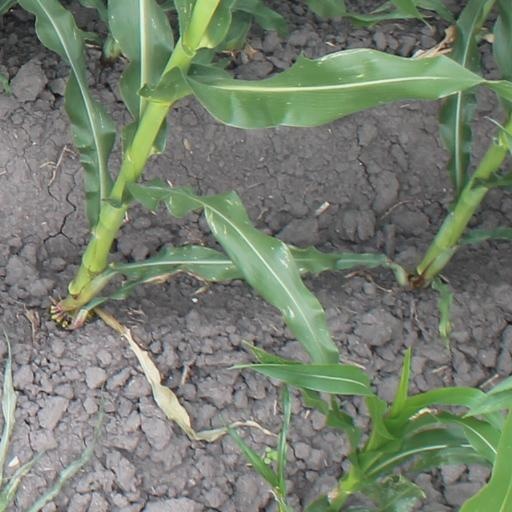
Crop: maize; corn